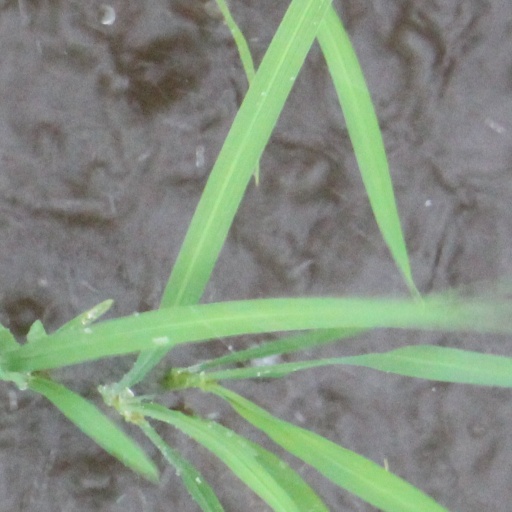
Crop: rice